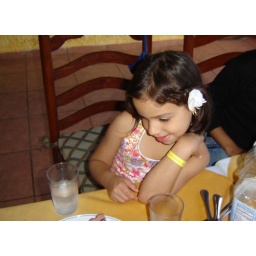
my little cousin with a paper flower in her hair